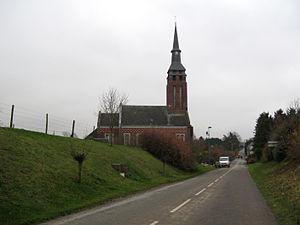
Louis Michel Clément Faille. Architecte français
Guyencourt-Saulcourt est une commune française située dans le département de la Somme, en région Hauts-de-France.